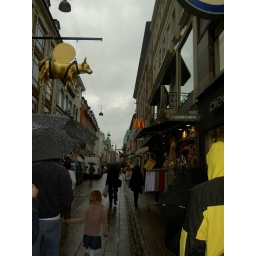
We start down the Stroget. That's a McDonalds sign up on the right and my Dad in the yellow raincoat.